Snježana Kordić

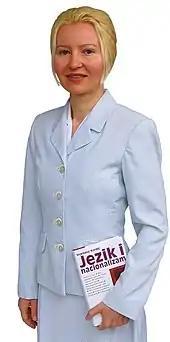
Snježana Kordić 2010 and her book, ""

With a plethora of quotations from German, French, Polish, and English linguistic literature, Kordić demonstrates that the language of Croats, Serbs, Bosniaks, and Montenegrins is a polycentric language, with four standard variants spoken in Croatia, Serbia, Montenegro and Bosnia and Herzegovina.